Second Battle of Amman

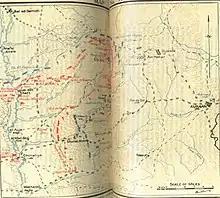
Gullett's Map 35 shows positions on 2 May 1918 during the Second Transjordan attack, also shows the Naaur and Ain es Sir tracks to Amman

While the initial attacks by the XXI Corps, the breakthrough by the Desert Mounted Corps, and the subsequent XX Corps attack were under way, it was necessary to deploy a force strong enough to defend their right flank in the Jordan Valley against any attack by the Fourth Army, which covered the EEF occupied Jordan Valley area with long range guns located in the eastern foothills.